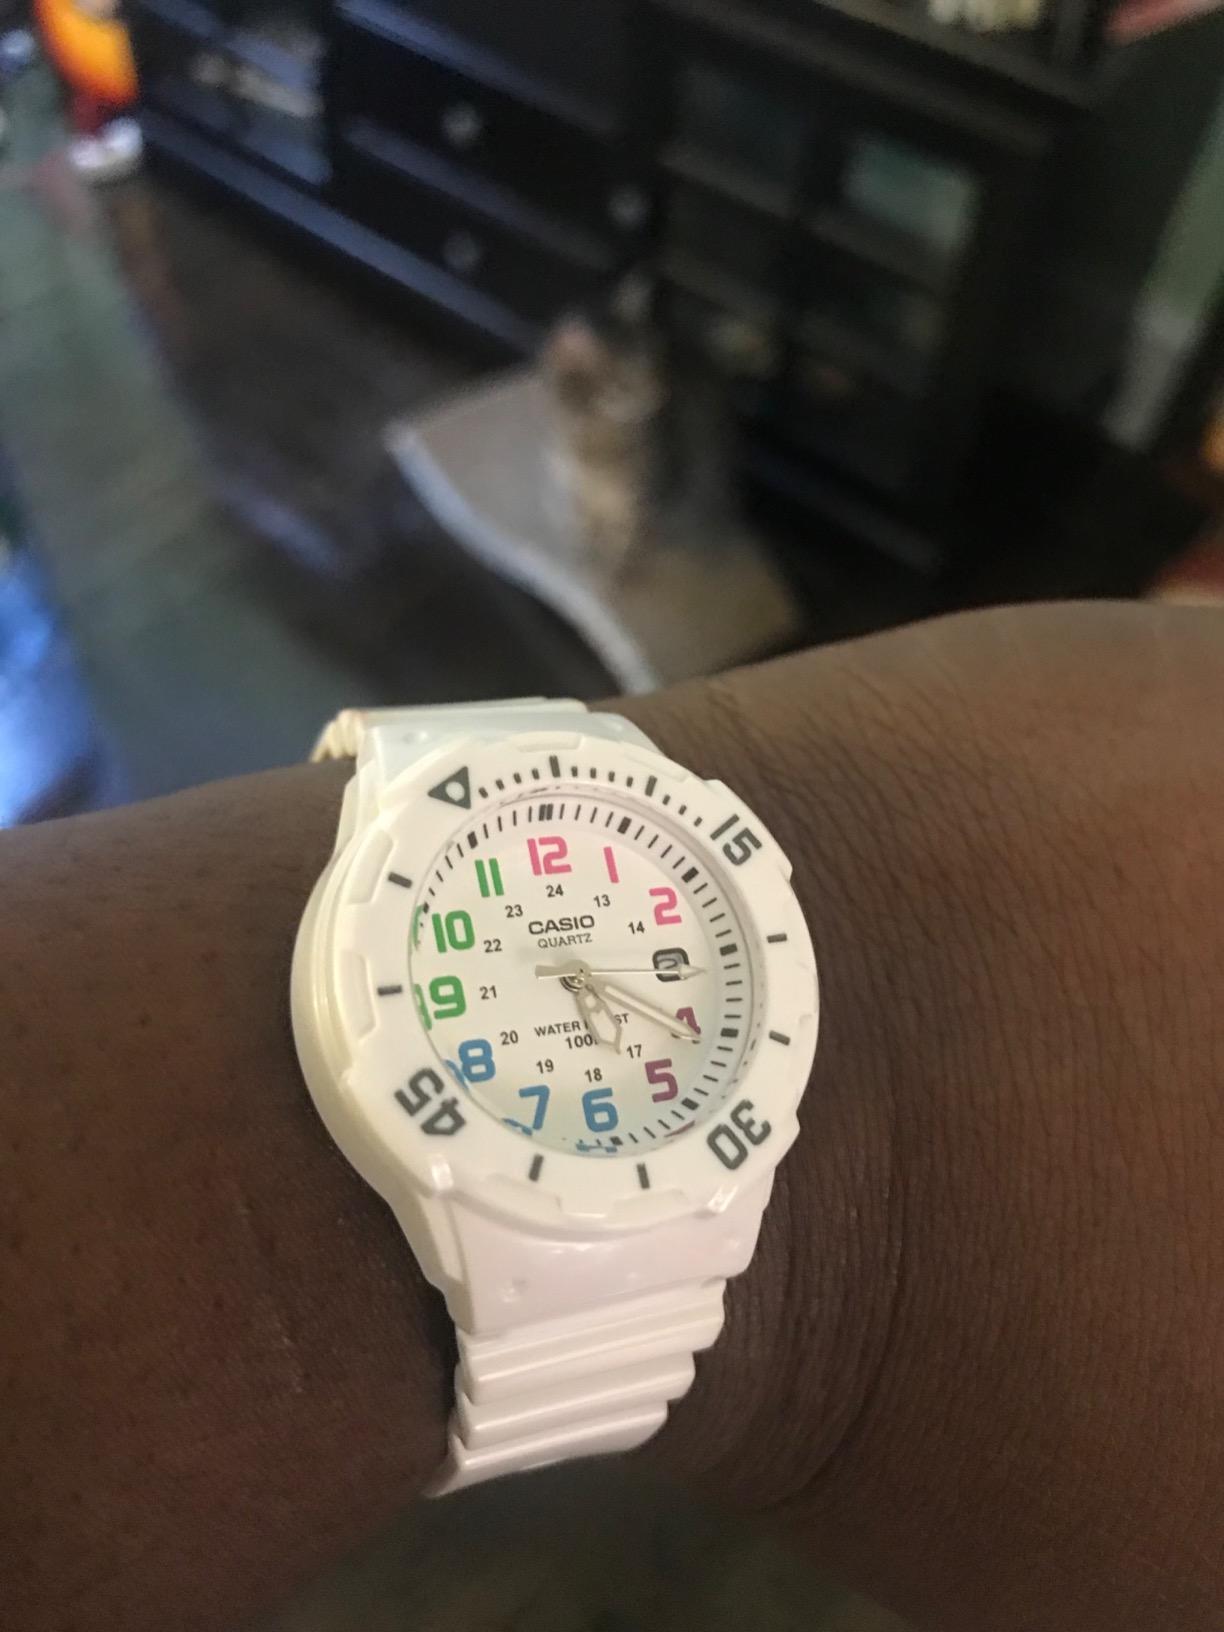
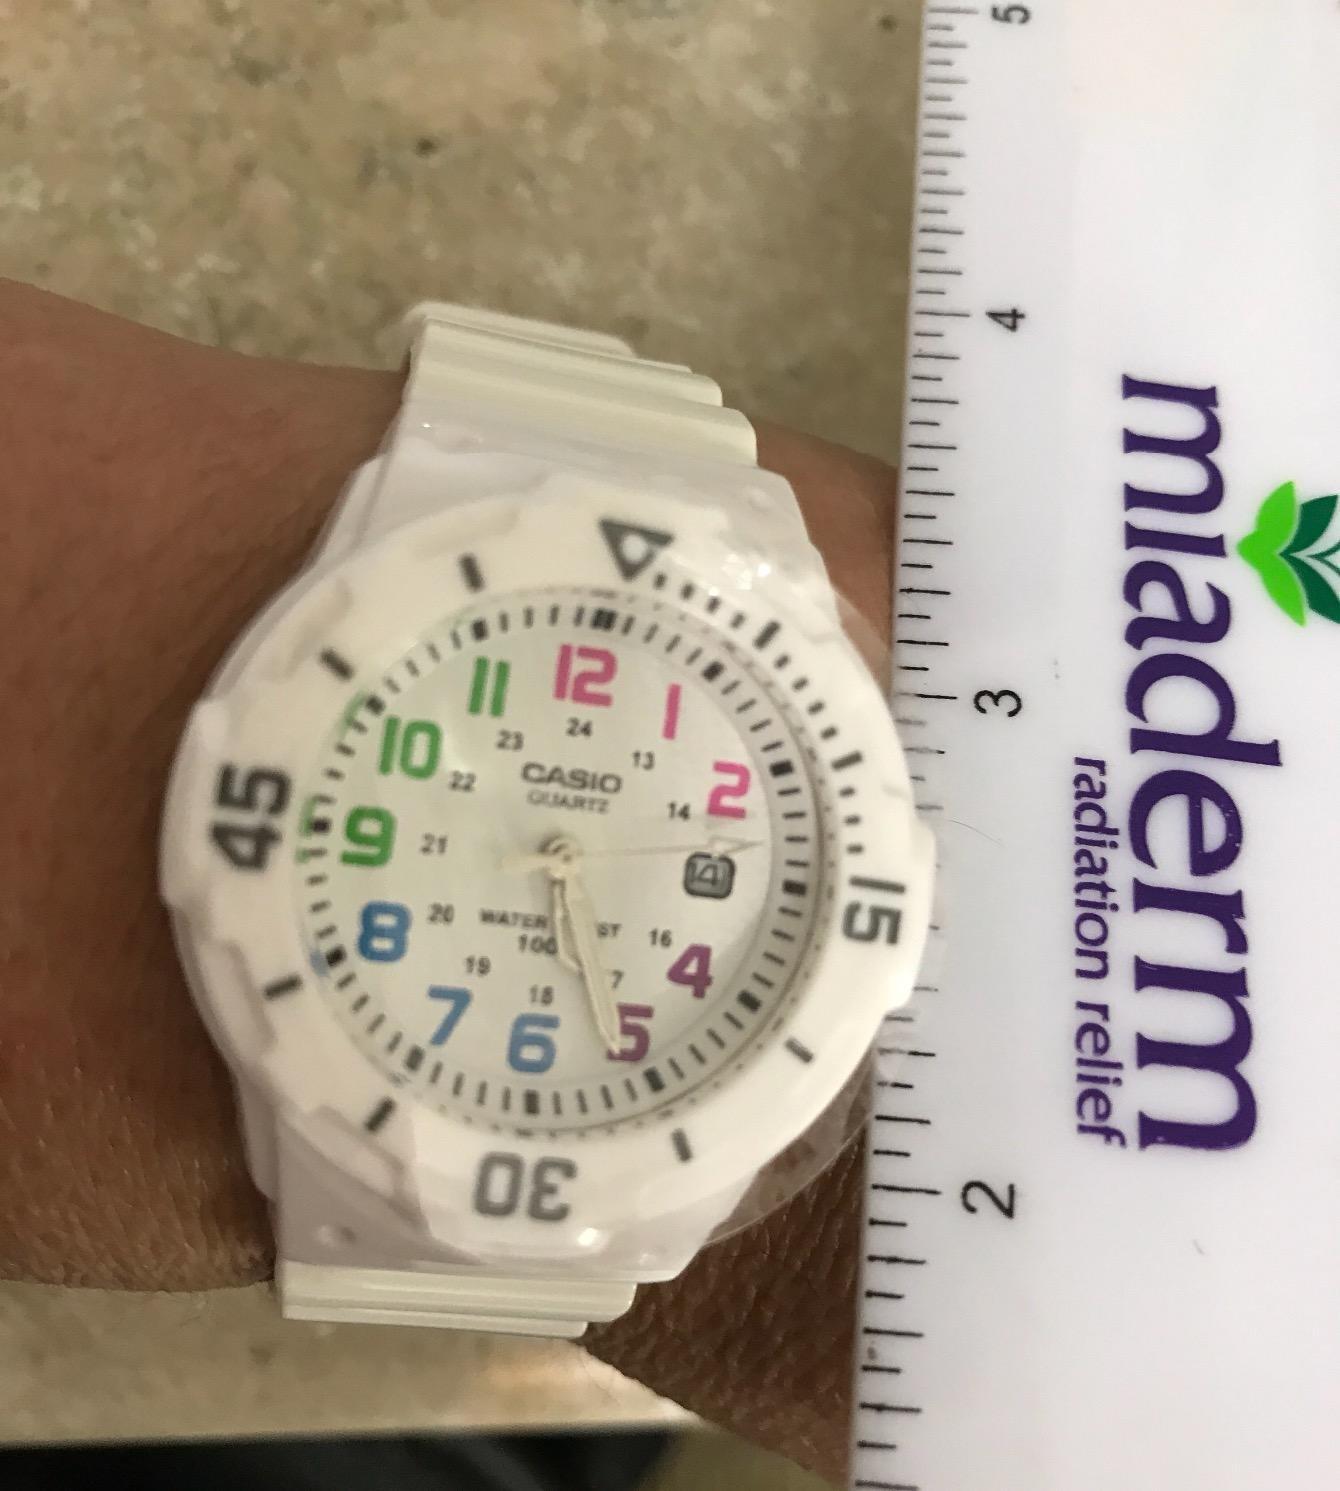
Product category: accessories_watch
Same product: yes